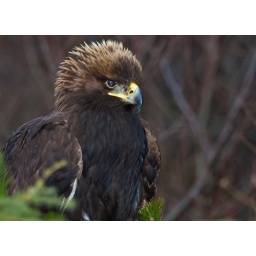
This eagle was walking along the side of the highway towards Kincolith, BC. Photo by Soren Hedberg, 2010.